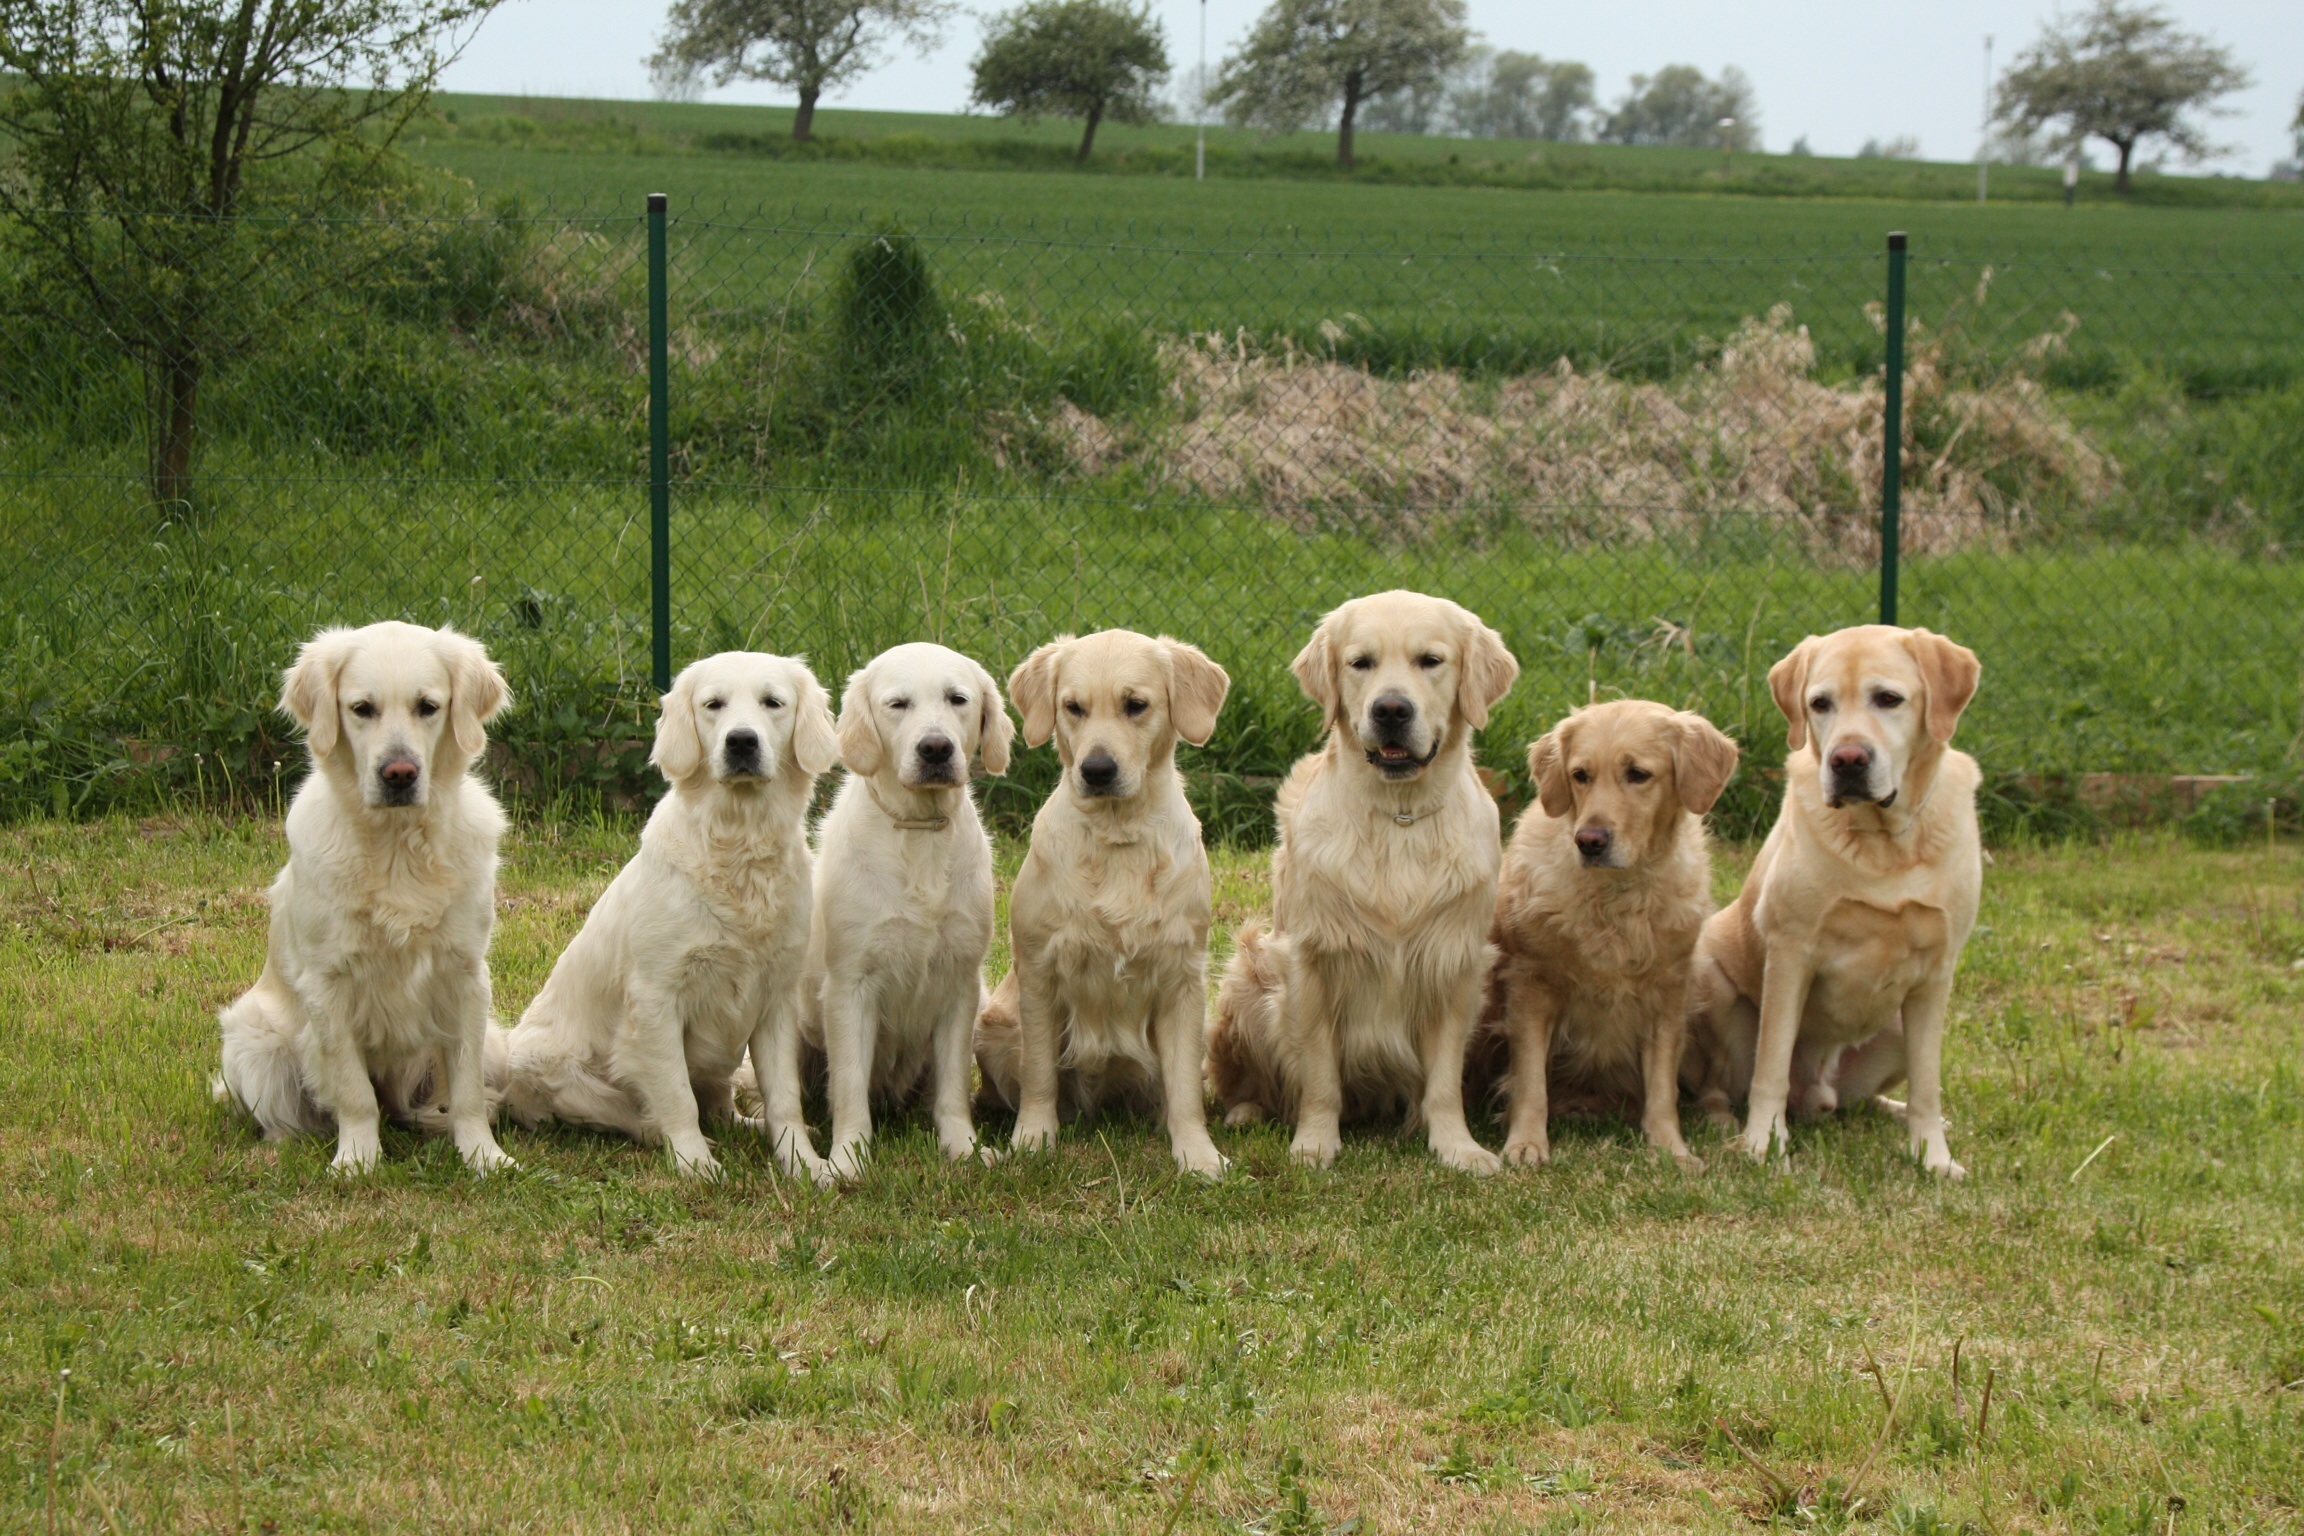
dog, mammal, dogs, golden retriever, vertebrate, labrador retriever, dog breed, retriever, pack, dog like mammal, dog crossbreeds, slovak cuvac, anatolian shepherd dog